Sidney Grapes

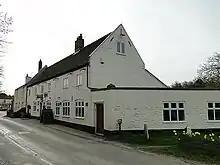
Falgate Inn at Potter Heigham (Adrian S Pye)

Sidney Grapes was born at Potter Heigham in Norfolk on 6, June 1887. His parents, Solomon Samuel and Sarah Elizabeth, were second cousins who had married only four and a half months before he was born. When they married, Samuel was 38, and Sarah was ten years younger.